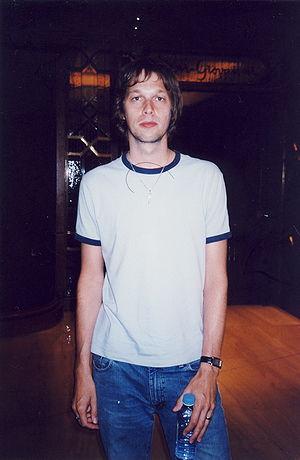
Andy Bell est né à Cardiff, au pays de Galles, le 11 août 1970.